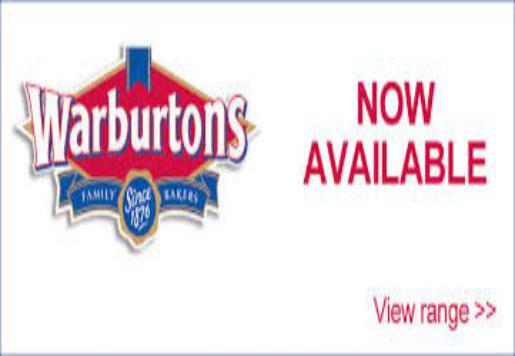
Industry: Food